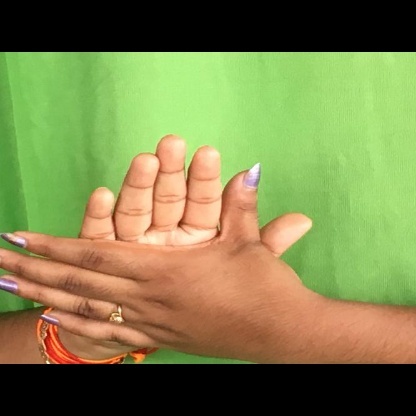
Mudra: Chakra